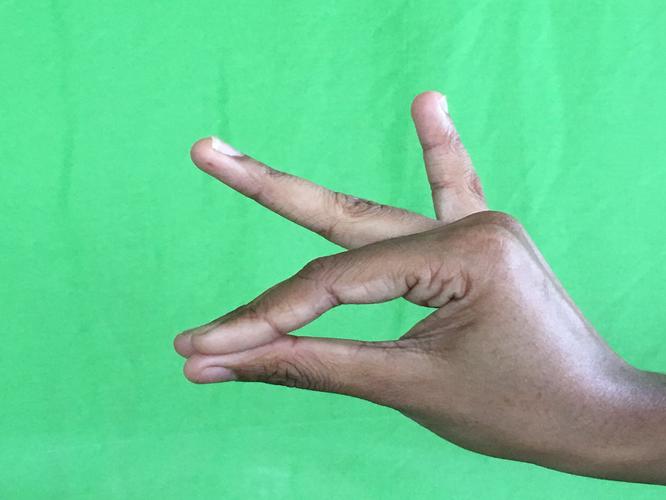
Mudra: Katakamukha_1
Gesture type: single_hand